Sky position (RA, Dec in degrees): 189.592, 14.042
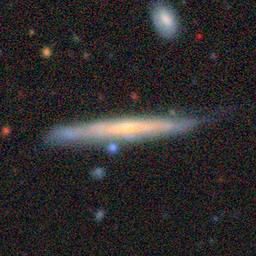
Galaxy morphology: Edge-on Galaxies without Bulge